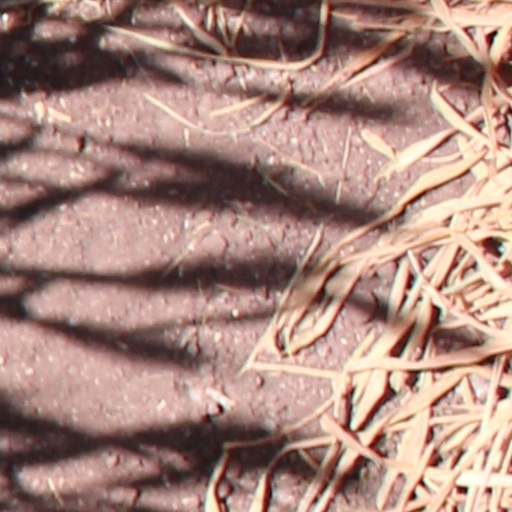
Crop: wheat